Rolls-Royce Corniche

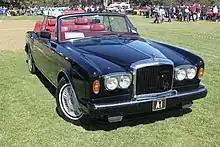

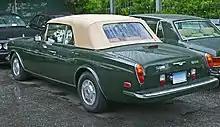
Rear view of 1988 Bentley Continental (US)

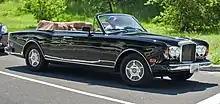
1990 Bentley Continental

The Corniche III was introduced at the 1989 Frankfurt Motor Show with new alloy wheels, color-coded bumpers, a more advanced suspension system, air bags and MK-Motronic fuel injections. Minor interior changes included a revised dashboard, console and seats. 452 were made.